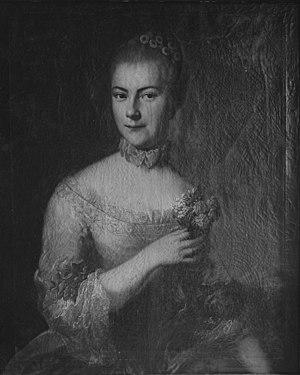
Caroline-Louise de Waldeck-Pyrmont, est une princesse de Waldeck et Pyrmont par la naissance et une duchesse consort de Courlande par mariage.